Minimum Wage (comics)

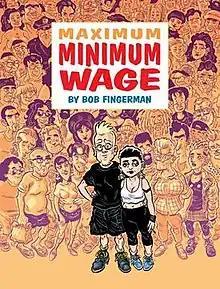
The cover of "Maximum Minimum Wage", by Bob Fingerman.

Minimum Wage is the name of a number of comic book series and original graphic novels by Bob Fingerman. The stories follow the life of Rob Hoffman, a young comics artist in New York City in the mid-1990s.